Custo Dalmau

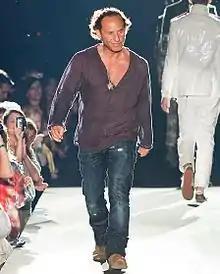
Custo Dalmau at The Brandery fashion show (Barcelona, 2010)

Custo Dalmau (born 1959 as Ángel Custodio Dalmau Salmons in Tremp, Spain) is a Spanish fashion designer.